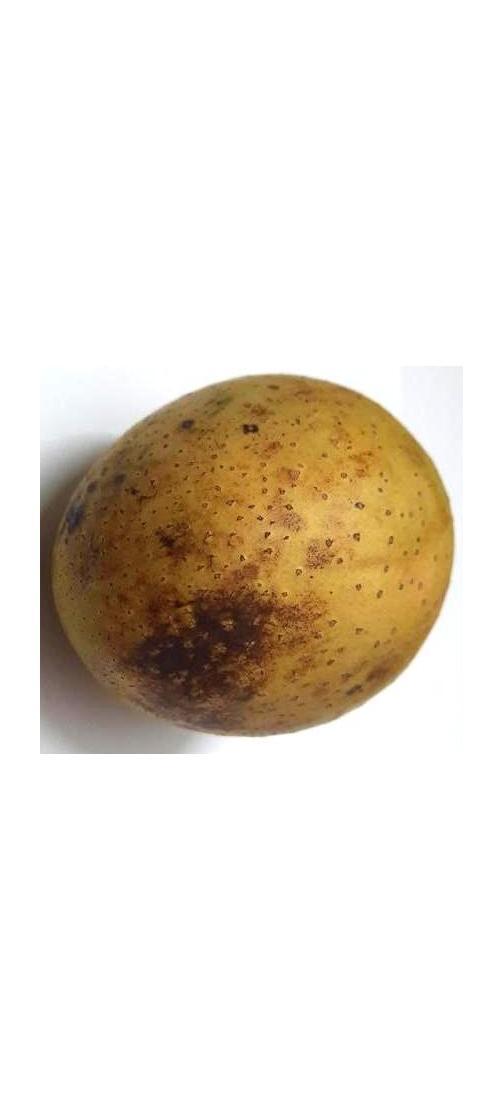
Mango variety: Gourmoti